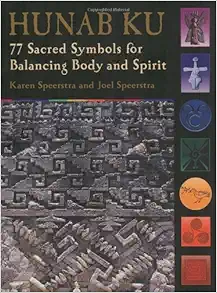
Hunab Ku: 77 Sacred Symbols for Balancing Body and Spirit
Category: Books
Review “In this enchanting book, the Speerstras offer a rare glimpse into the power, meaning, and magic of ancient symbols throughout time and across cultures. It’s great reading for healing the spirit.”—Cyndi Dale, author of ADVANCED CHAKRA HEALING From the Publisher *A richly illustrated book that draws on cross-cultural ancient symbols, numerology, archetypes, and earthworks, and the chakras. *Includes 77 vivid full-color illustrations placed within the framework and palette of the seven chakras. About the Author KAREN SPEERSTRA and her son, JOEL SPEERSTRA, have spent many years researching and visiting ancient sites. Karen authored The Earthshapers and has worked for more than 30 years in publishing. She lives in Randolph Center, Vermont. Joel authored and edited several books on early music, builds clavichords, and currently teaches music in Guteborg, Sweden.
Features: The Mayan symbol Hunab Ku represents movement and energy—the principle of life itself—in a spiraling design reminiscent of the Eastern yin-yang symbol. As an embodiment of harmony and balance, Hunab Ku invites us into the age of consciousness, which is predicted to begin on December 21, 2012.HUNAB KU prepares us for this cosmic awakening by presenting 77 sacred symbols that create an interactive system for learning, healing, and meditation. Beautifully illustrated and exhaustively researched, this virtual pilgrimage invites us to explore artifacts, earthworks, numerological patterns, and archetypes from diverse traditions the world over: ancient Greece, the Americas, Africa, the British Isles, Babylon, India, and beyond. Hunab Ku waits for you at the book’s center, the threshold between our present age and the coming age of enlightenment. Like runes, tarot, and other pathworking systems, the archetypes herein open doors, create bridges, and shed light on our past and our future. These spiritual signposts are all around us and within, waiting to be interpreted. Let HUNAB KU be your guide. | A richly illustrated book that draws on cross-cultural ancient symbols, numerology, archetypes, and earthworks, and the chakras. | A richly illustrated book that draws on cross-cultural ancient symbols, numerology, archetypes, and earthworks, and the chakras. | Includes 77 vivid full-color illustrations placed within the framework and palette of the seven chakras. | Includes 77 vivid full-color illustrations placed within the framework and palette of the seven chakras. | Builds on the growing popularity of José Arguelles’s The Mayan Factor and Carl Johan Calleman’s The Mayan Calendar and the Transformation of Consciousness. | Builds on the growing popularity of José Arguelles’s | The Mayan Factor | and Carl Johan Calleman’s | The Mayan Calendar and the Transformation of Consciousness.